Old North Charlotte (Charlotte neighborhood)

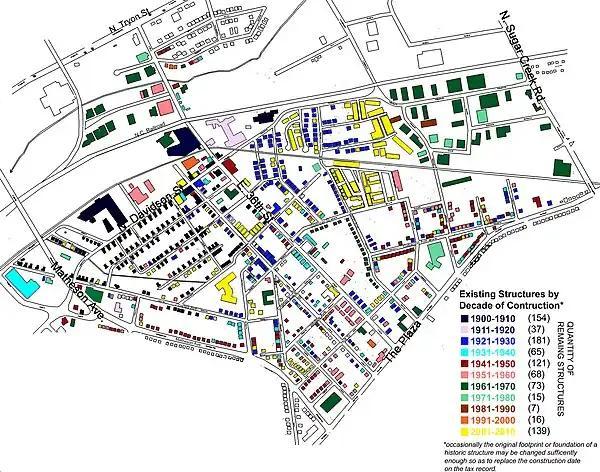
Map showing the on-file construction dates of every structure in Old N. Charlotte

Old North Charlotte is a neighborhood in Charlotte, North Carolina. Old North Charlotte, contrary to its name, comprises a large section of the city's east side.